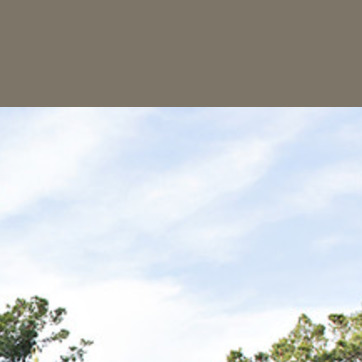
Material: sky